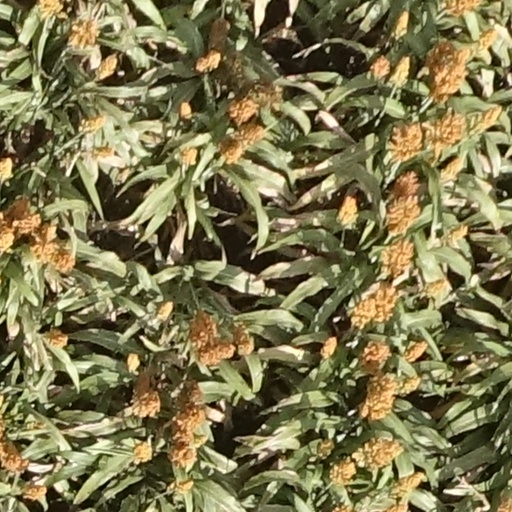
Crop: sorghum